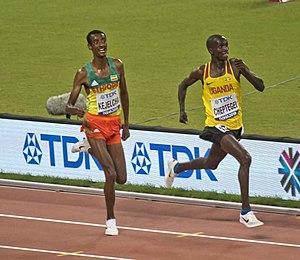
L'épreuve du 10 000 mètres masculin des championnats du monde de 2019 se déroule le 6 octobre 2019 dans le Khalifa International Stadium, au Qatar.